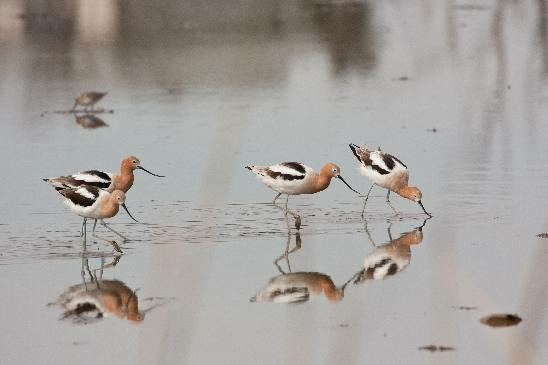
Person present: No